Legacy of Maximilian I, Holy Roman Emperor

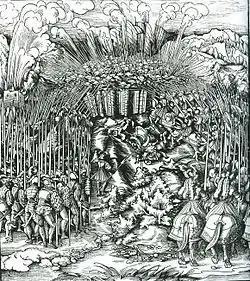
"Behamisch facht" (Bohemian battle) from the "Weißkunig", Woodcut 175, depicting the , one of the last knights' battles (1504), which was won by Maximilian and his ally Albert the Wise. In this battle, Maximilian was dragged from his horse by halberds, but rescued from being butchered by Erich von Braunschweig.

Maximilian was a capable commander and a military innovator who contributed to the modernization of warfare, although he lost many wars, usually due to the lack of financial resources. The notable commentators of his time, including Machiavelli, Piero Vettori and Guicciardini rated him as a great general, or in the words of Machiavelli, "second to none", but pointed out that extravagance, terrible management of financial resources and other character defects tended to lead to the failures of grand schemes. According to Matthias Pfaffenbichler, he did not accept the truth that war depended on money, and thus the problem was that despite his military-tactical talents, he rarely managed to convert military victories into long-term political successes. He and his condottiero George von Frundsberg organized the first formations of the Landsknechte based on inspiration from Swiss pikemen, but increased the ratio of pikemen and favoured handgunners over the crossbowmen, with new tactics being developed, leading to improvement in performance. Discipline, drilling and a highly developed staff by the standard of the era were also instilled. The "war apparatus" he created later played an essential role in Austria's rank as great power. Maximilian was the founder and organiser of the arms industry of the Habsburgs. He started the standardization of the artillery (according to the weight of the cannonballs) and made them more mobile. He sponsored new types of cannons, initiated many innovations that improved the range and damage so that cannons worked better against thick walls, and concerned himself with the metallurgy, as cannons often exploded when ignited and caused damage among his own troops. According to contemporary accounts, he could field an artillery of 105 cannons, including both iron and bronze guns of various sizes. The artillery force is considered by some to be the most developed of the day. The arsenal in Innsbruck, created by Maximilian, was one of the most notable artillery arsenals in Europe. His typical tactic was: artillery should attack first, the cavalry would act as shock troops and attack the flanks, infantry fought in tightly knitted formation at the middle.